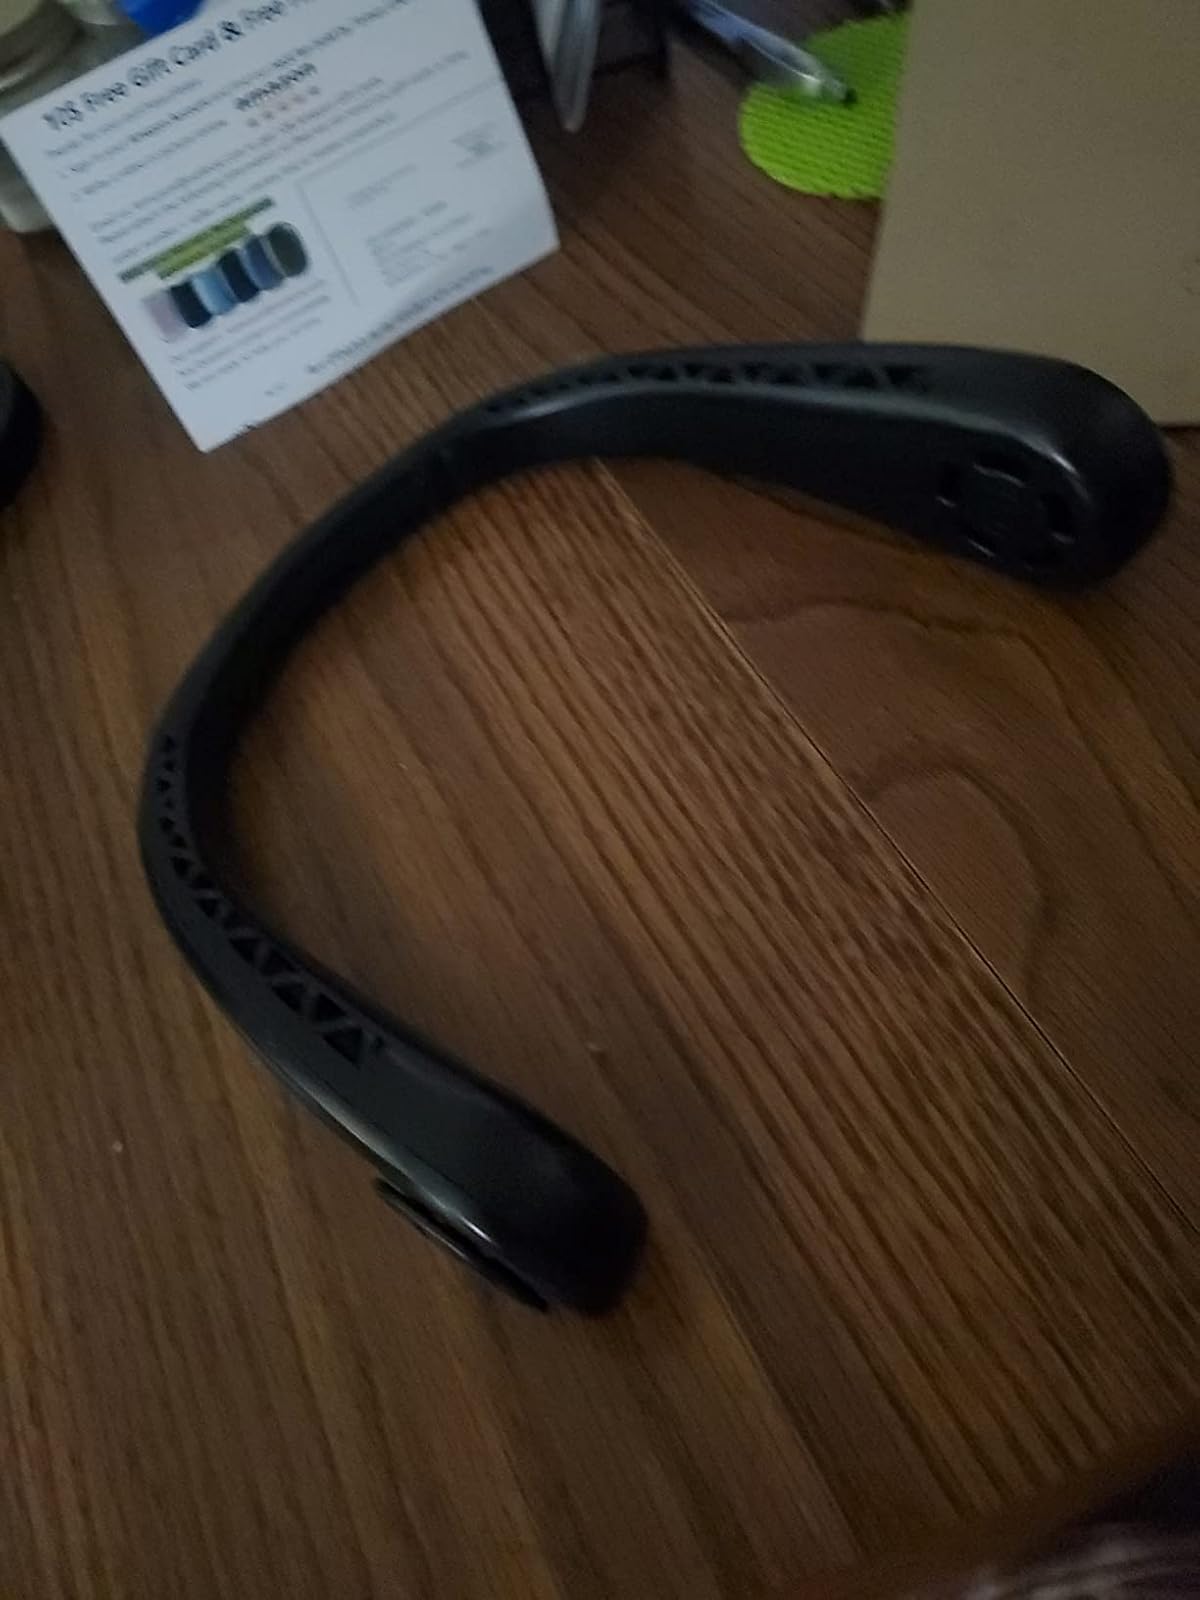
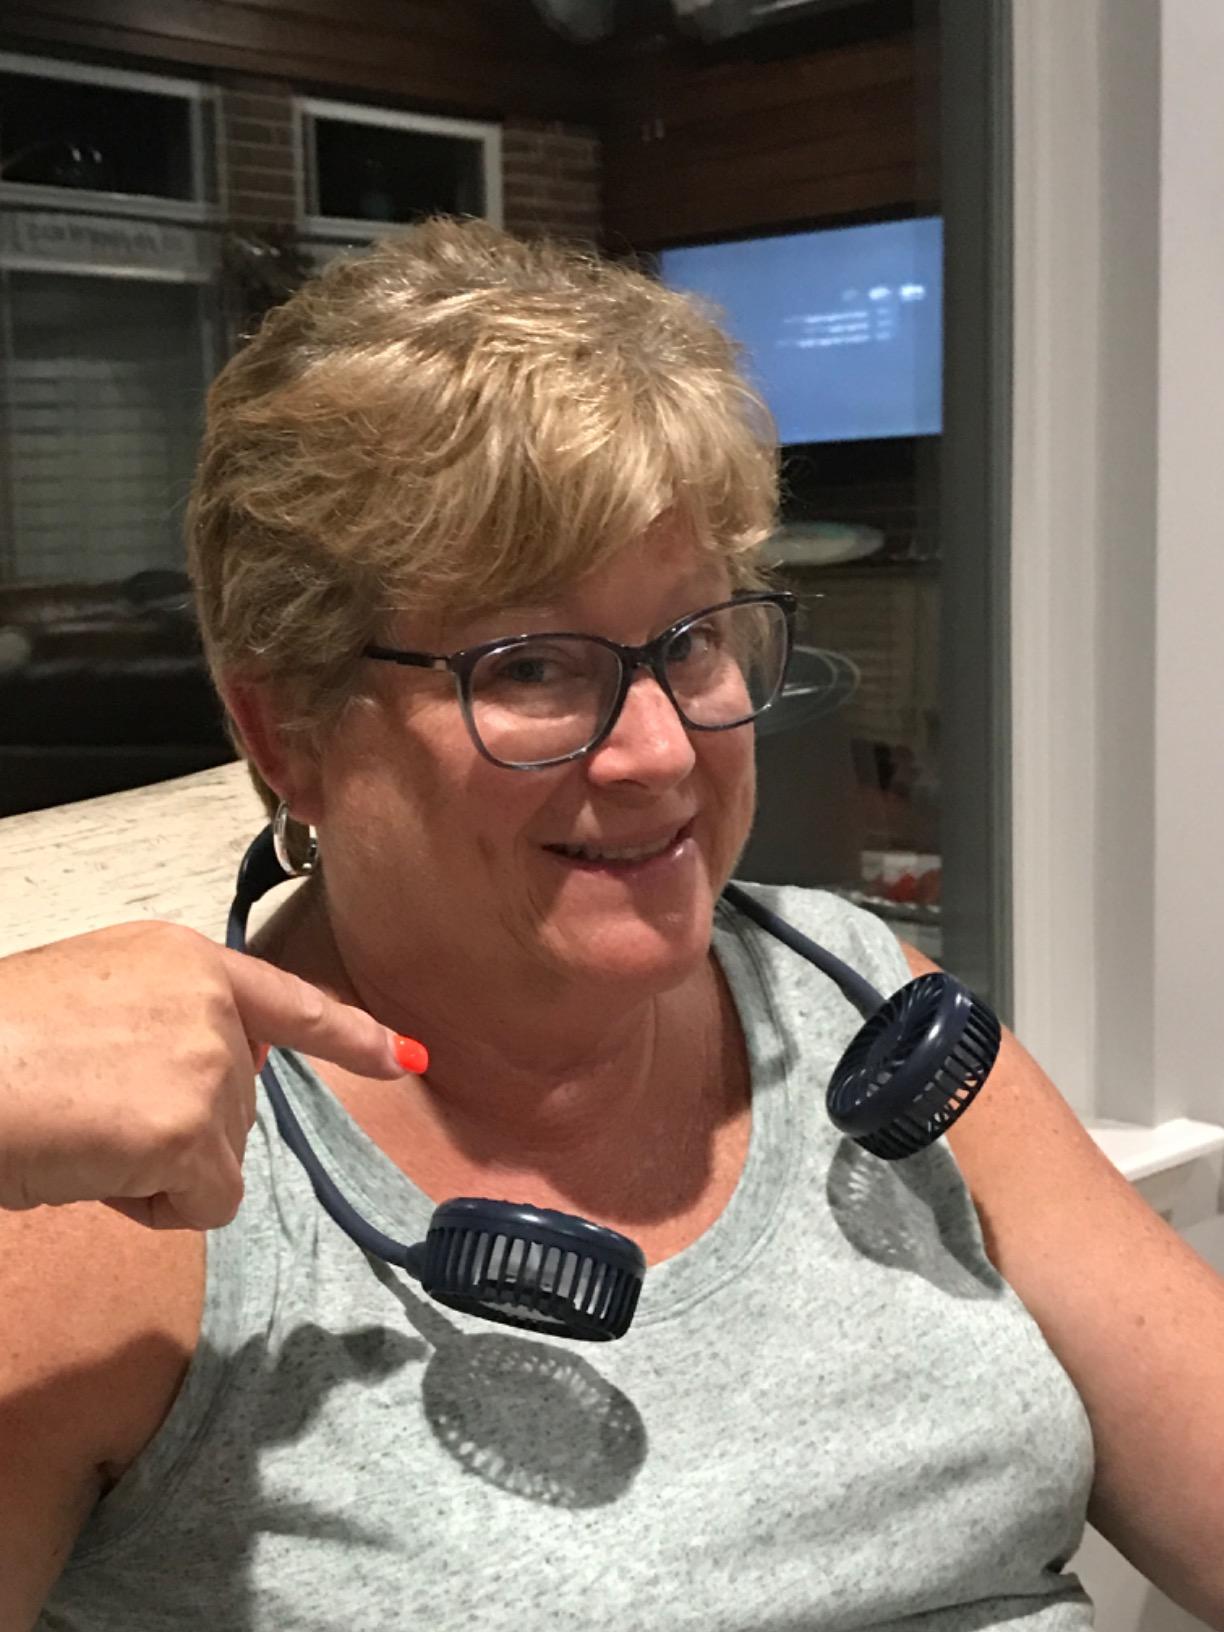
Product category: fan
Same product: no